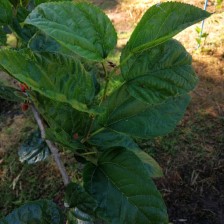
Variety: BlackAustralia